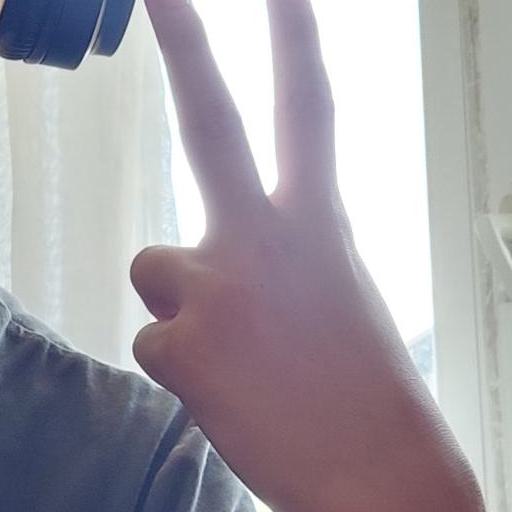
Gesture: peace_inverted